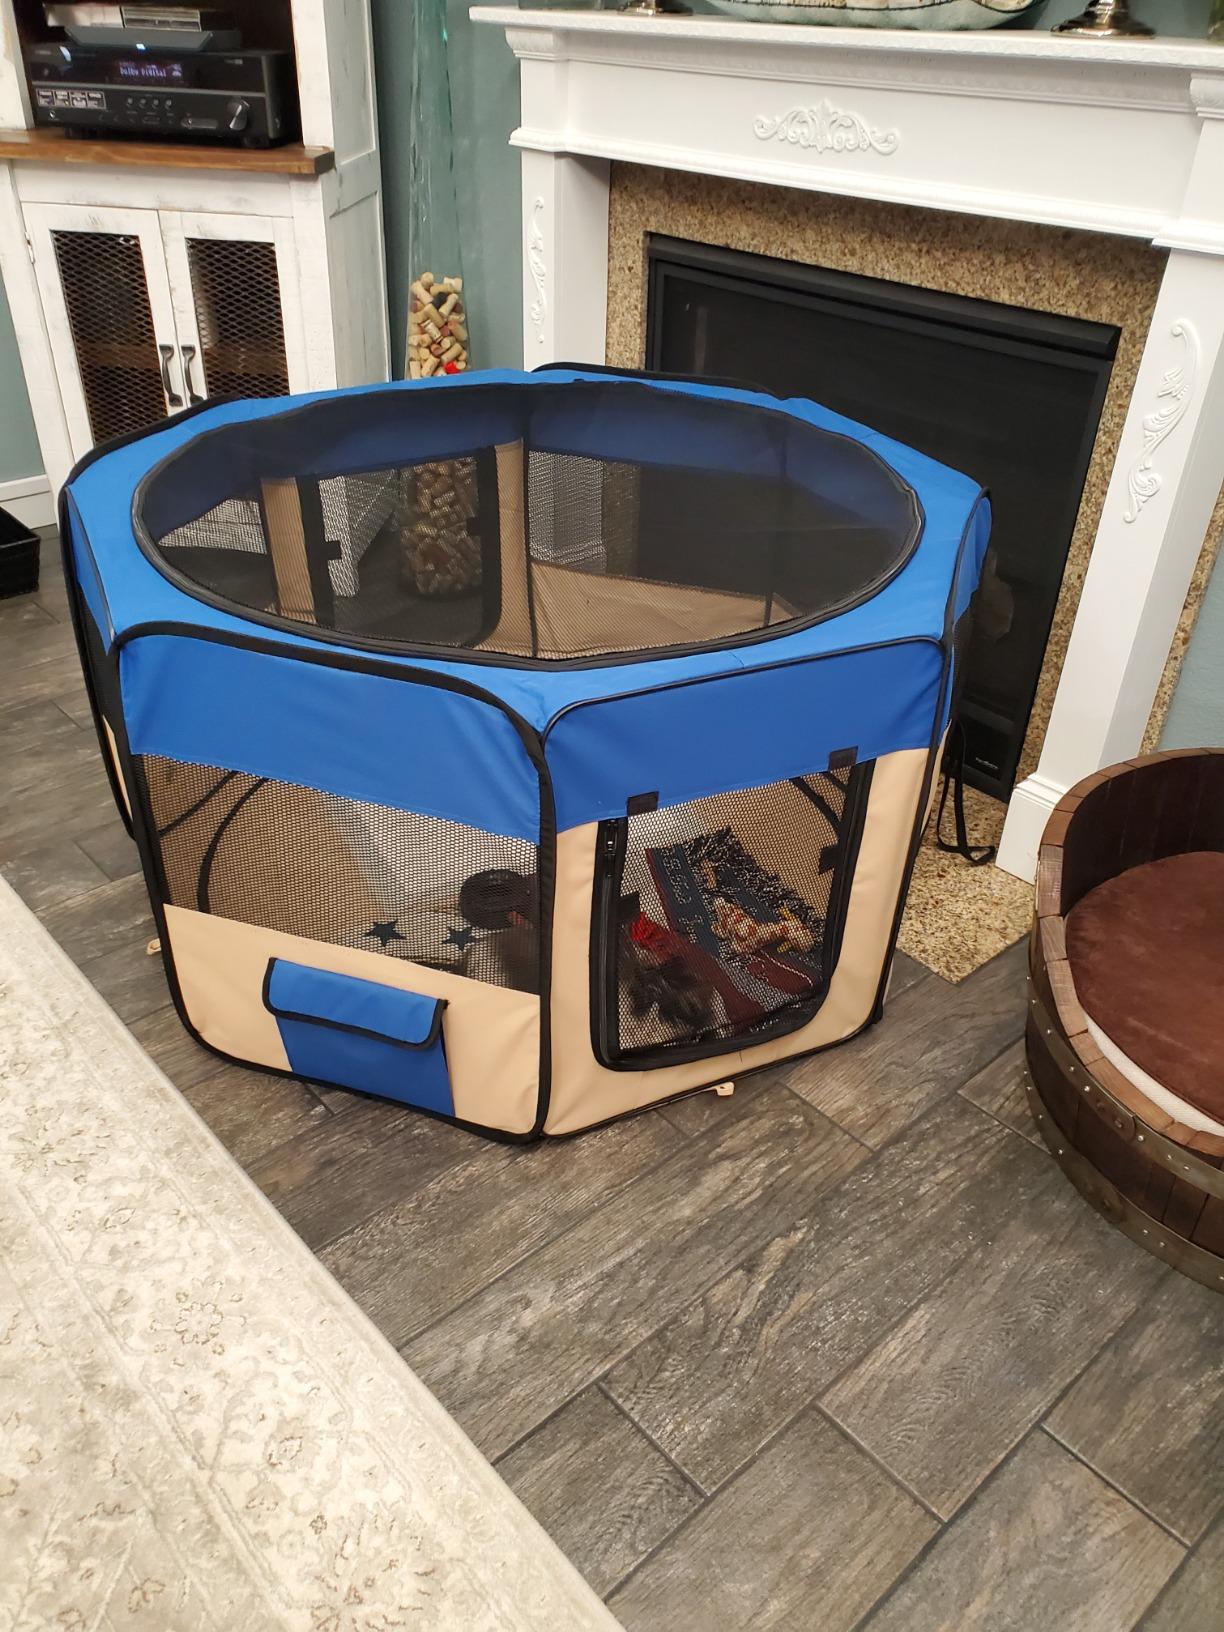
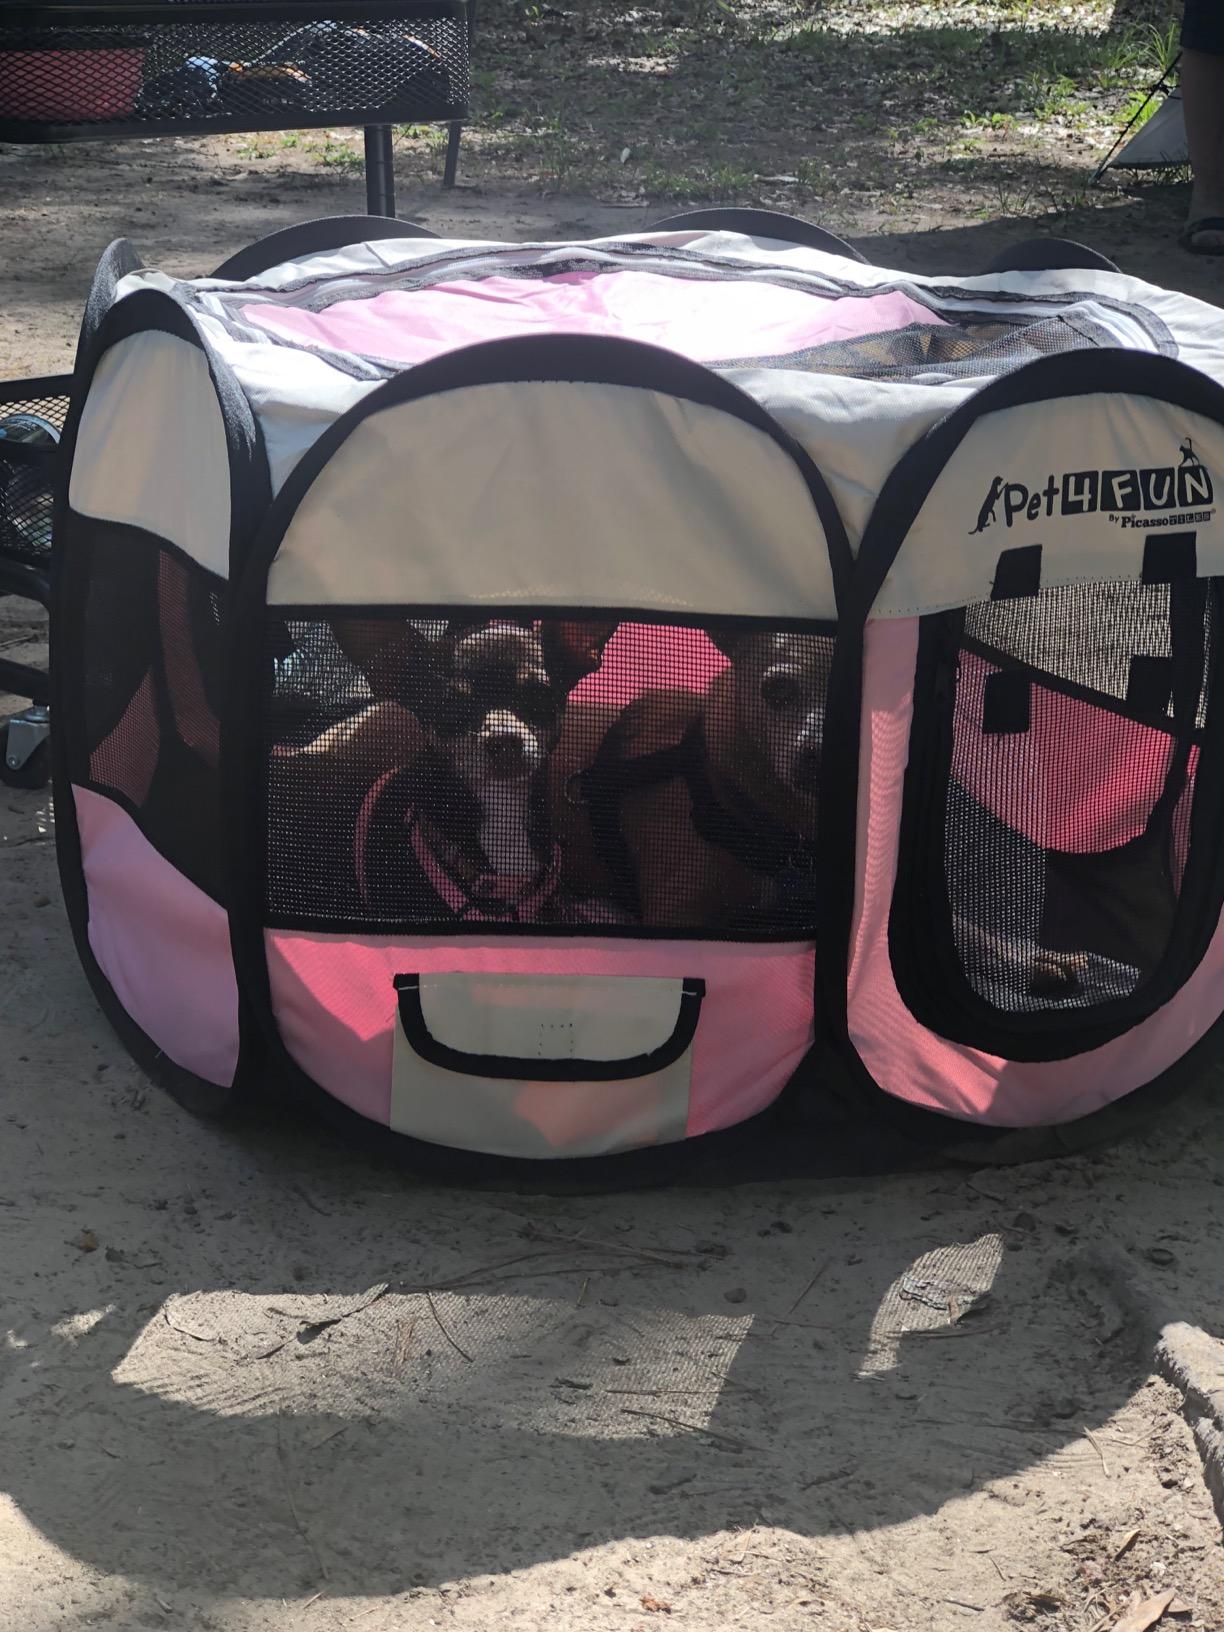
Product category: items_kennel
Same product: no